Thomas Chiffinch

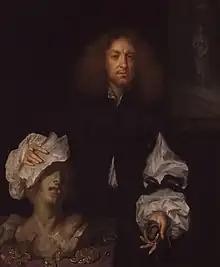
Thomas Chiffinch by Jacob Huysmans

Thomas Chiffinch (1600 – 6 April 1666) was an English page and confidant of Charles II of England.